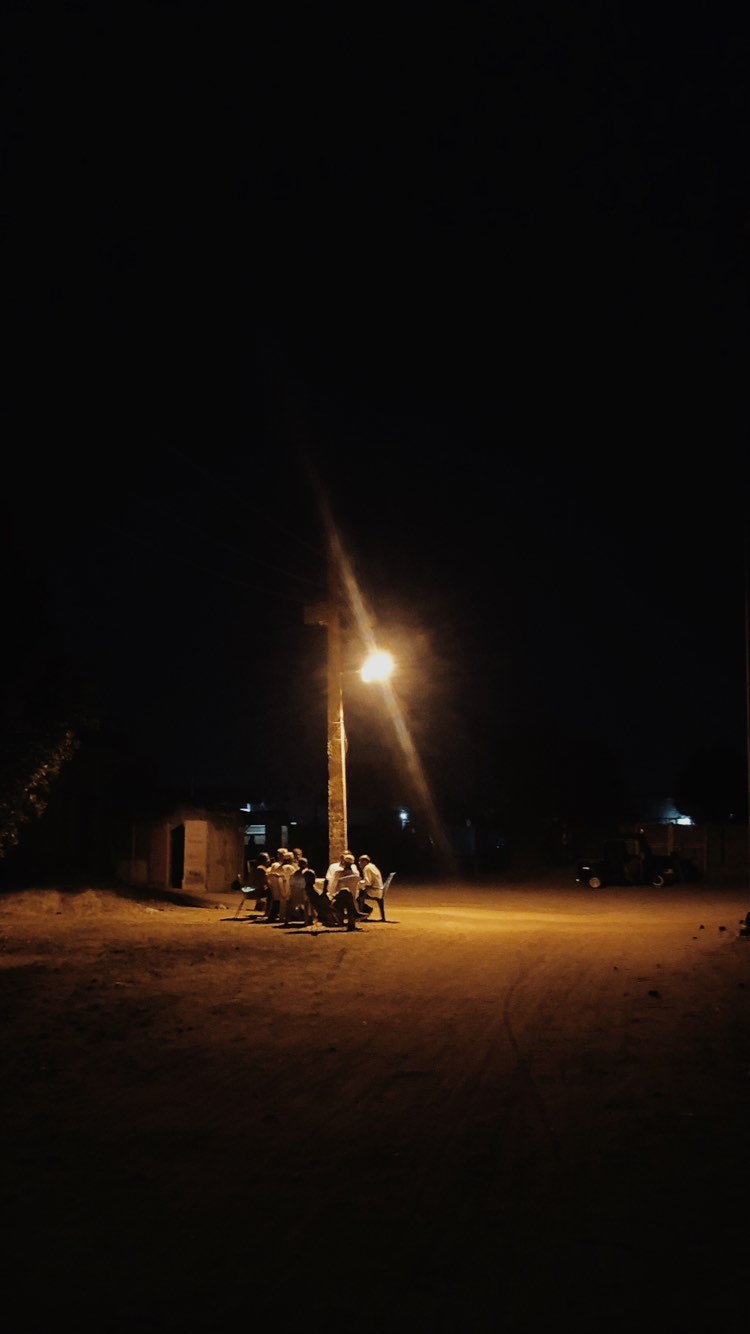
الوصف بالفصحى: أشخاص جالسون على كراسٍ تحت مصباح عمود إنارة
الوصف بالعامية السودانية: ناس قاعدين في كراسي تحت لمبة عمود
التصنيف: Urban & City Life
التصنيف الفرعي: Night Gatherings